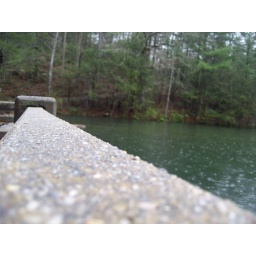
stone fence along pathway near dam at Cave Mountain Lake National Park Virginia 2007 april 15 070